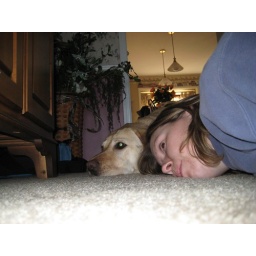
uh oh Daisy lost her ball under the dry sink